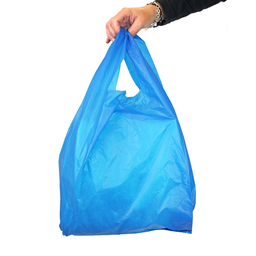
Label: plasticbags